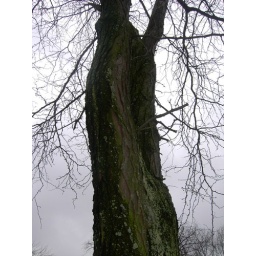
the tree by my childhood house